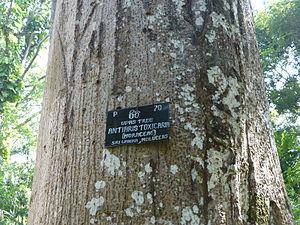
Upas tree (Antiaris toxicaria) au Jardin botanique de Kandy (Sri Lanka). Origine